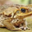
Label: frog